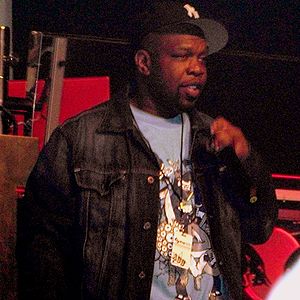
Jeru the Damaja
Jeru the Damaja
Jeru the Damaja, hvis borgelige navn er Kendrick Jeru Davis, er en amerikansk rapper fra Brooklyn, New York. Han er født som søn af en troende rastafari og navnet Jeru refererer til de gamle ægypteres mytologi.